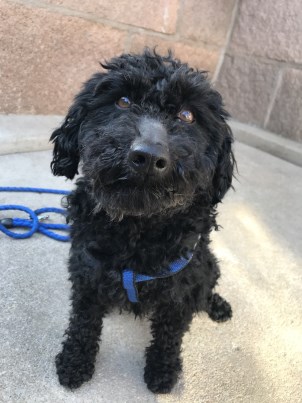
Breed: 2925-n000114-toy_poodle